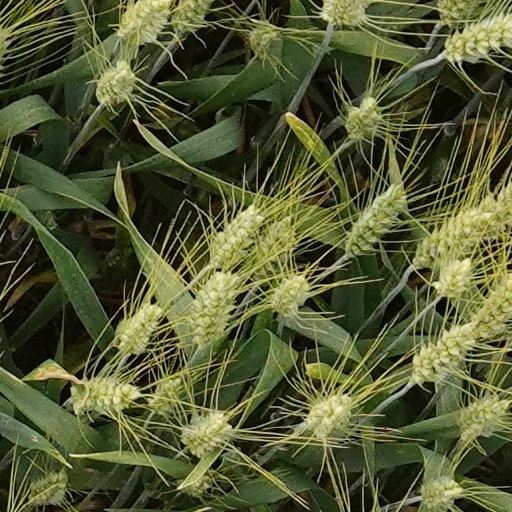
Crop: wheat